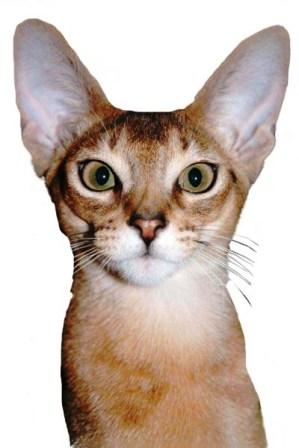
Breed: Abyssinian